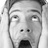
Emotion: surprise